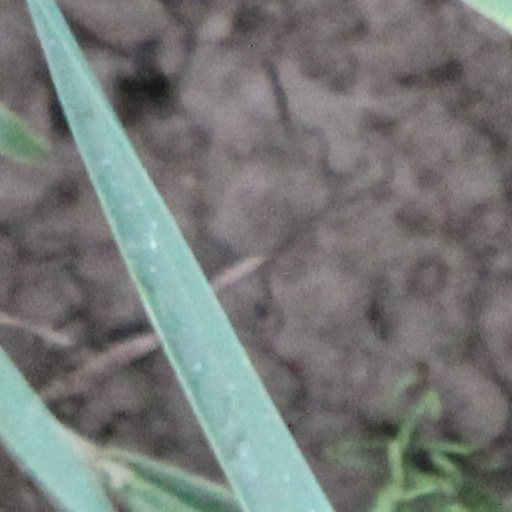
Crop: wheat